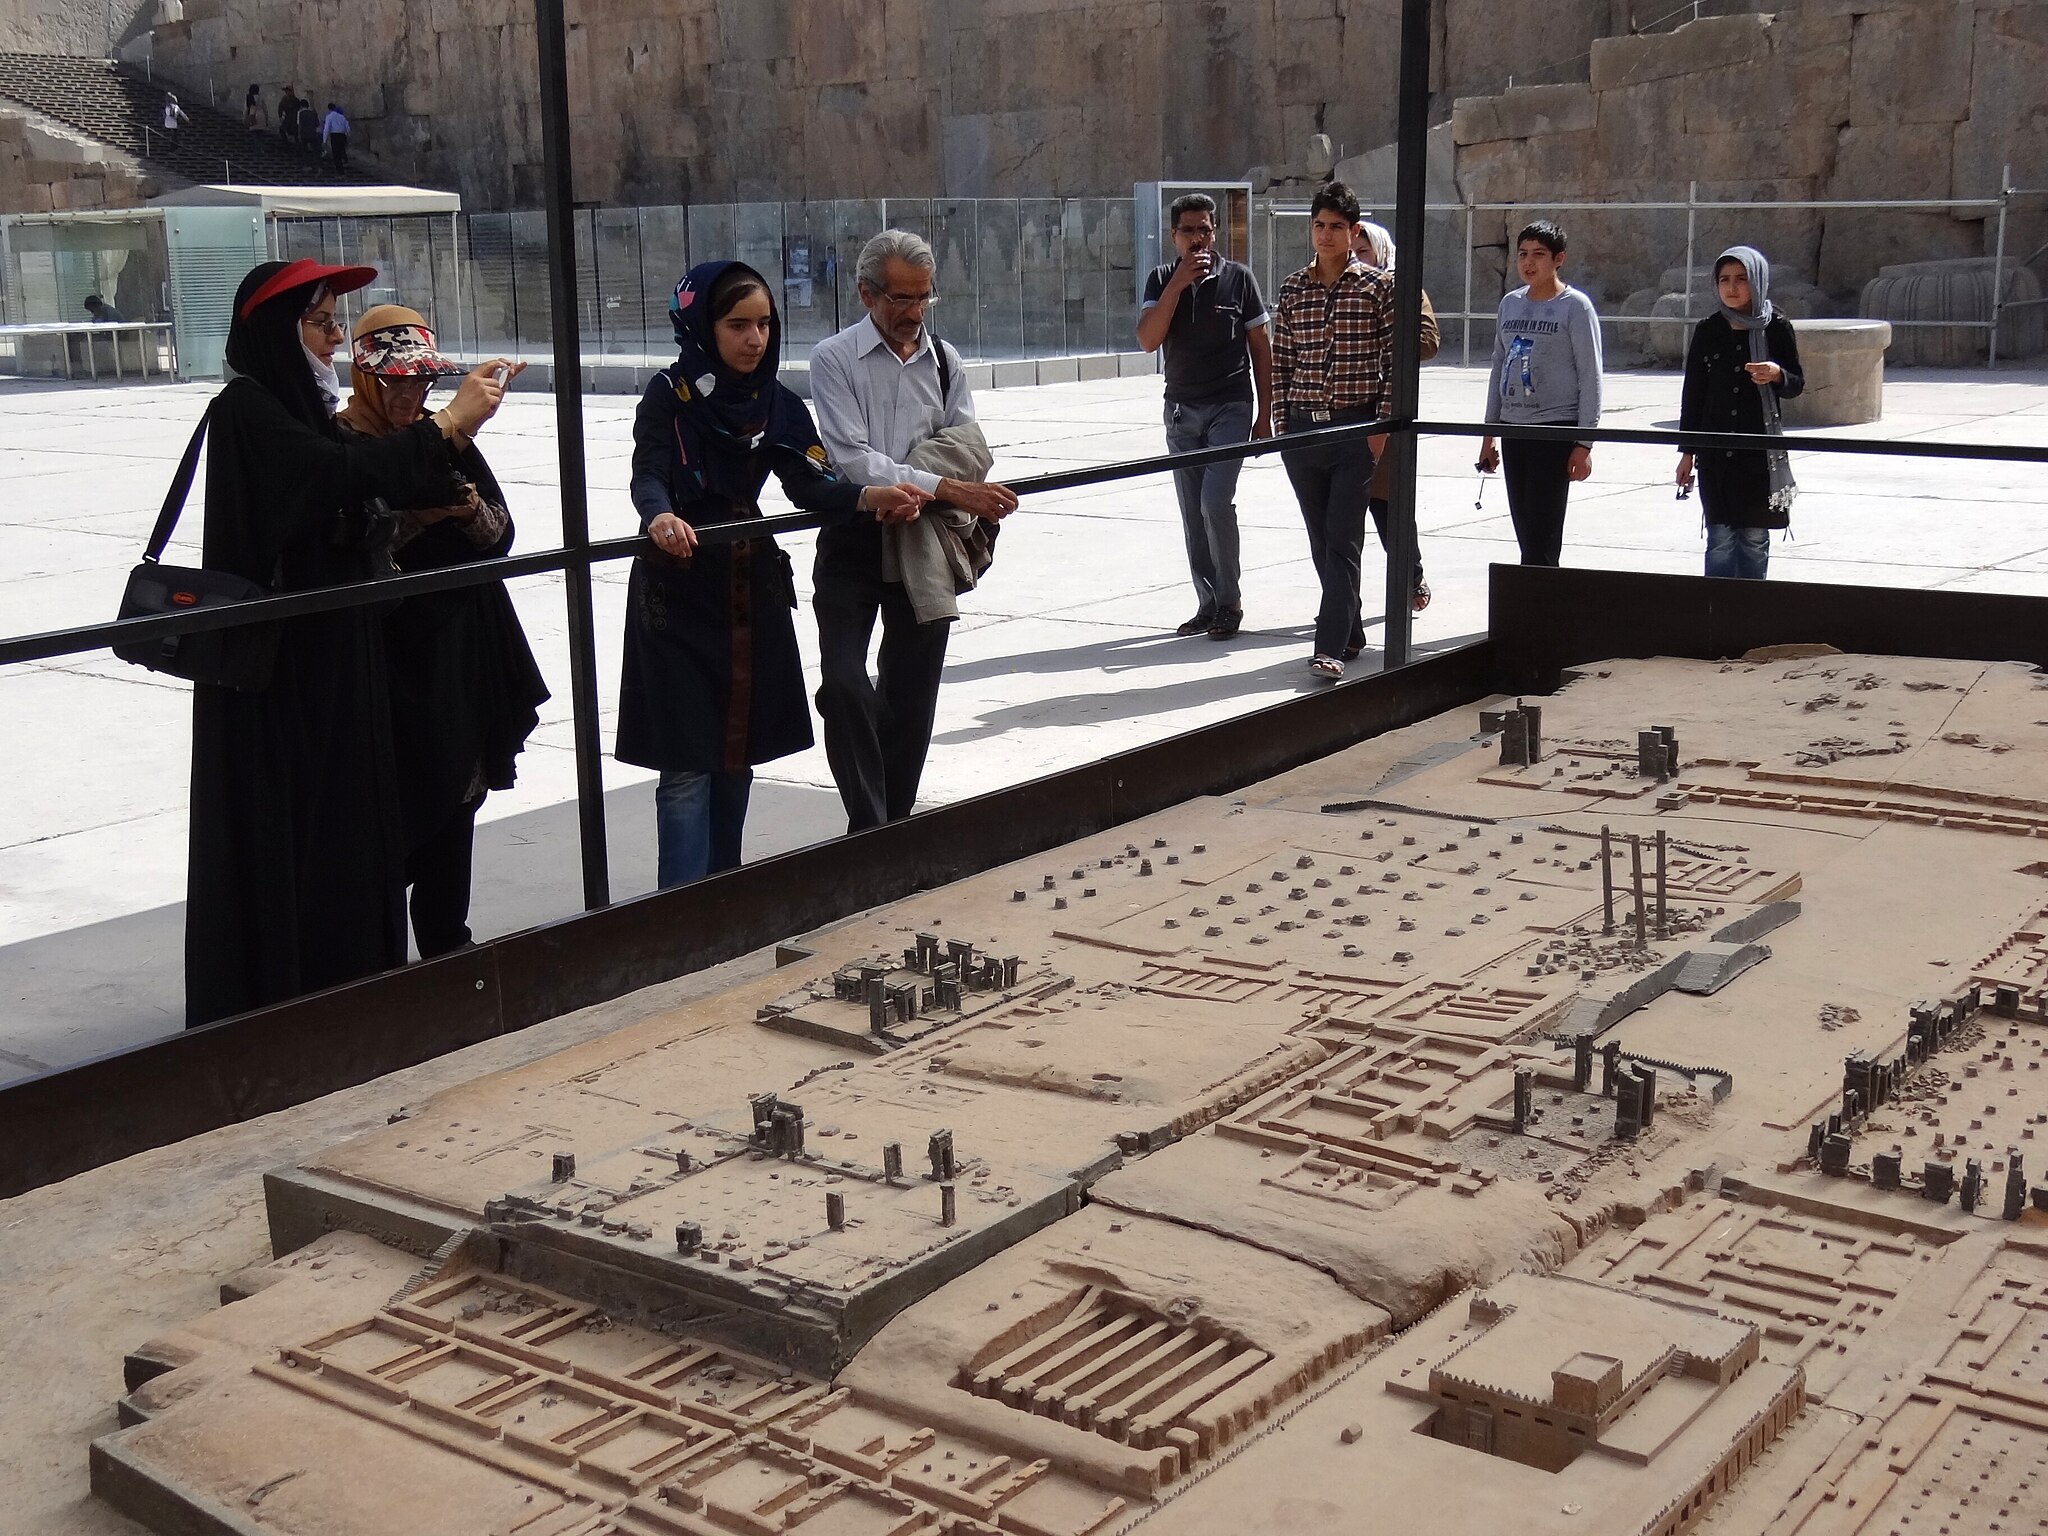
Title: Visitors View Scale Model of Archaeological Site - Persepolis - Central Iran (7427736182) (2)
Description: Visitors View Scale Model of Archaeological Site - Persepolis - Central Iran
Date: 2012-06-18 23:10
Categories: Models of buildings, Photographs by Adam Jones, Flickr images reviewed by FlickreviewR 2, 2012 in Persepolis, People in Persepolis